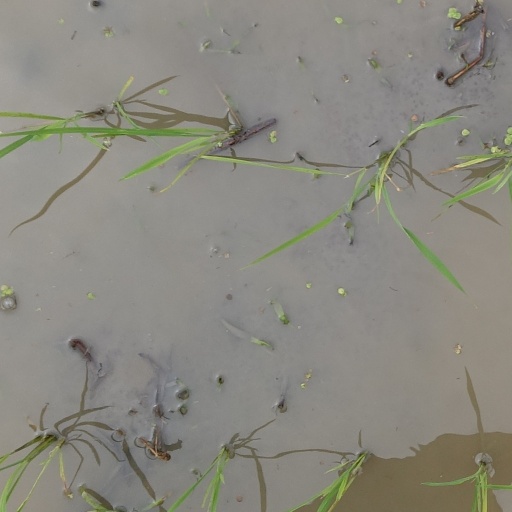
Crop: rice